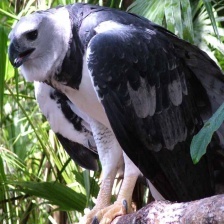
Species: HARPY EAGLE
Scientific name: HARPIA HARPYJA